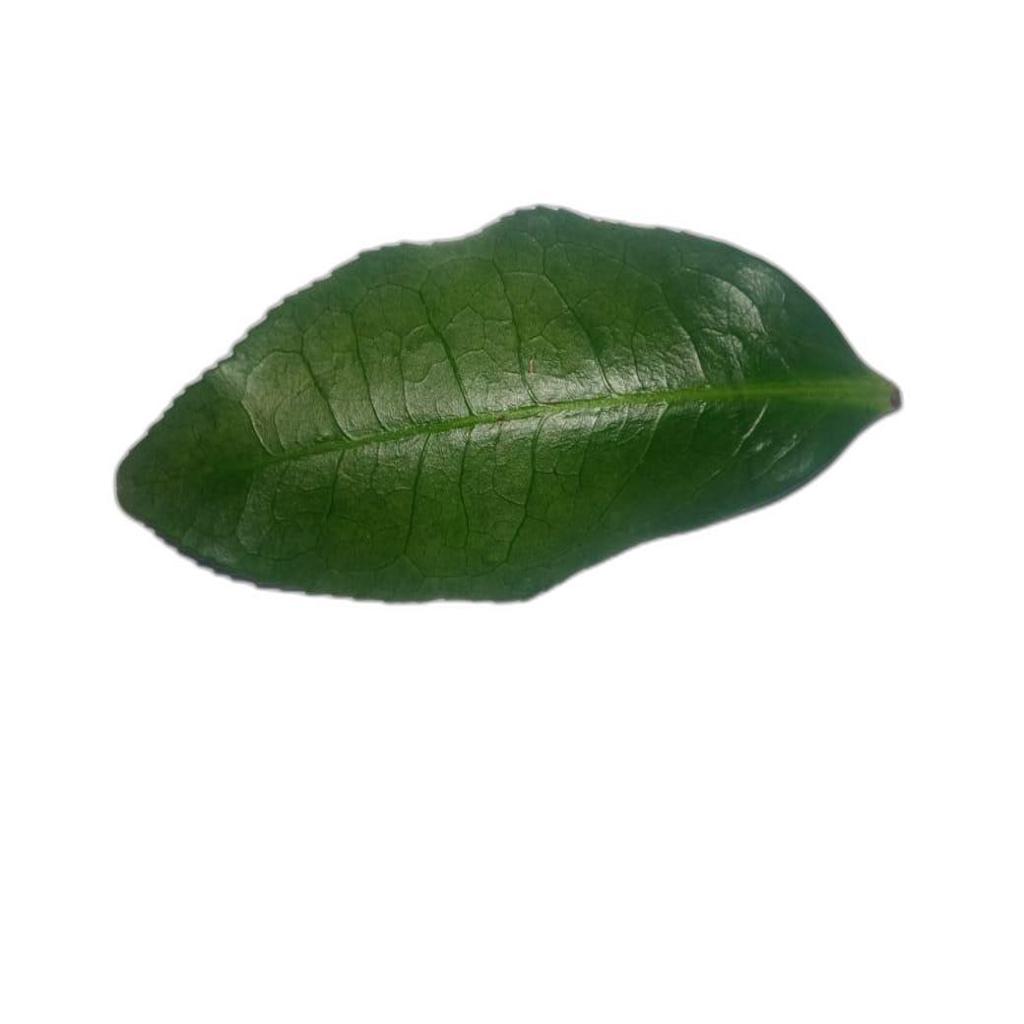
Label: Healthy